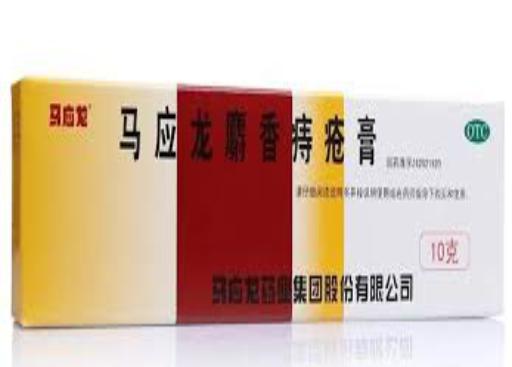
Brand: mayinglong
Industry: Medical